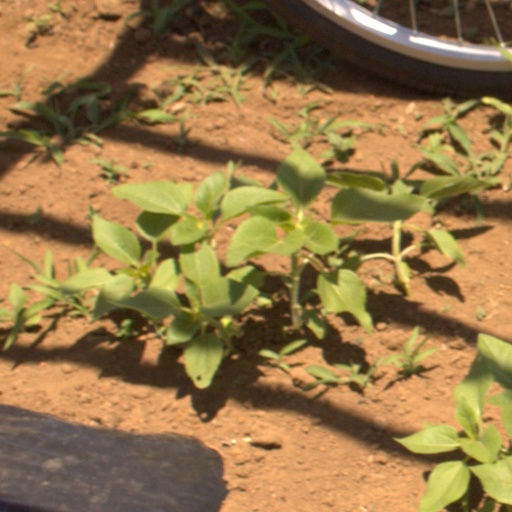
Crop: Jerusalem artichoke